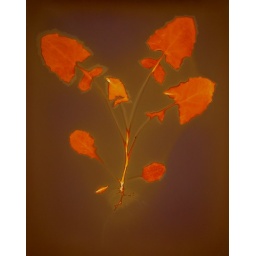
Lumen Print 528 Botanical. Azo G2 8x10 fiber base paper before fixing with sodium thiosulfate. Paper expired in 1969.